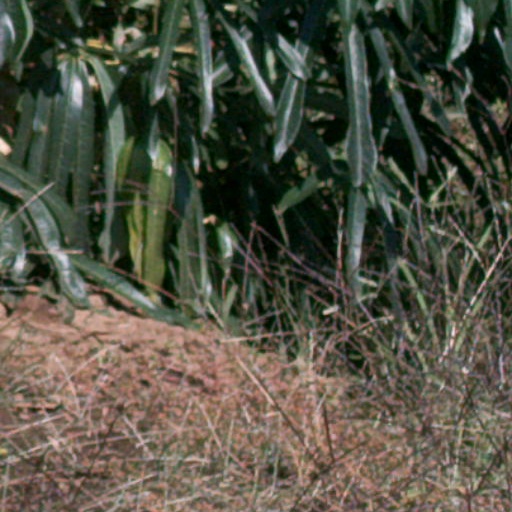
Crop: cassava